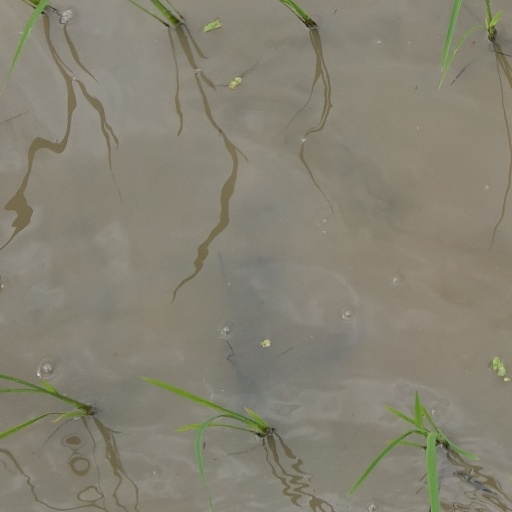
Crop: rice